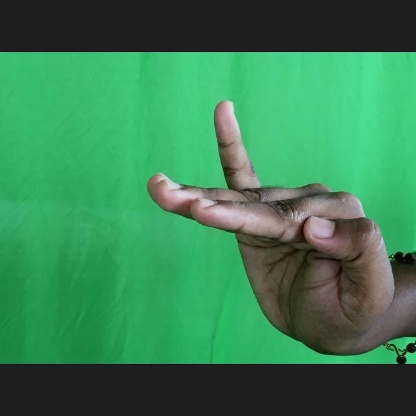
Mudra: Hamsapaksha